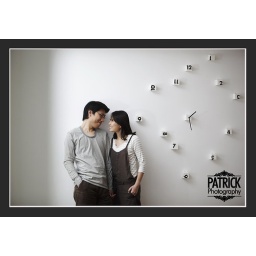
Lovely clock featured wall in their home.